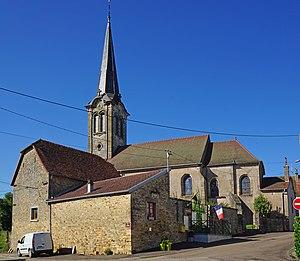
L'église et la mairie de Ainvelle en Haute-Saône.
Ainvelle est une commune française, située dans le département de la Haute-Saône en région Bourgogne-Franche-Comté. Le village d'Ainvelle appartient à l'arrondissement de Lure et au canton de Saint-Loup-Sur-Semouse.